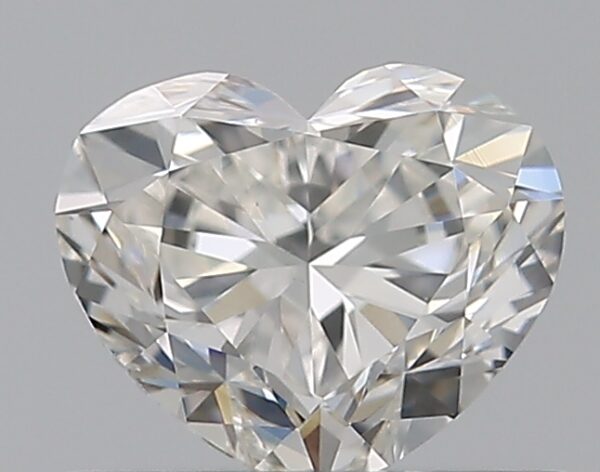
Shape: heart
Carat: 0.5
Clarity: VS1
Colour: G
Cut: VG
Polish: EX
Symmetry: VG
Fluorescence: ST
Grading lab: GIA
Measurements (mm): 4.53 x 5.38 x 3.21